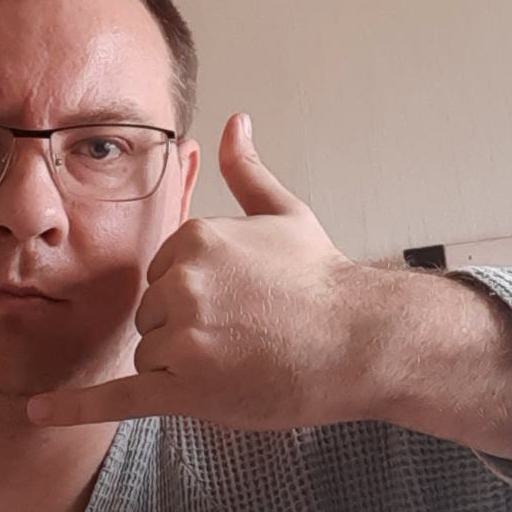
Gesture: call